Lumines: Puzzle Fusion

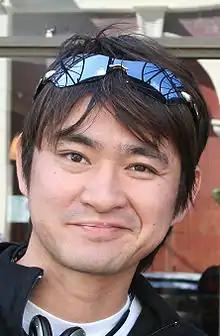
A photo of Tetsuya Mizuguchi taken on April 1, 2007

"Lumines: Puzzle Fusion" was the first game developed by Q Entertainment with Tetsuya Mizuguchi as the designer. Mizuguchi was part of the studio's founding following his departure from Sega after they dissolved United Game Artists, Mizuguchi's previous venture. It was developed by six people in a year. The game was 75% complete when it was announced at the Tokyo Game Show 2004. When he first learned about the PlayStation Portable (PSP), Mizuguchi was inspired to make a puzzle game with music for the device, which he described as an "interactive Walkman". He considered it ideal for his game because it was one of the few handheld consoles to have a headphone jack and high-quality sound. To attract casual players, Mizuguchi wanted his new game to be less daunting to play than his earlier titles "Rez" and "Space Channel 5". Originally, he wanted to make a music-heavy "Tetris"-style game but problems with licensing led him to create a new concept. Mizuguchi did not consider developing games for the PSP difficult and began working on the game before any PSP software tools were provided. The game's title was derived from "Lumine", meaning to illuminate. The subtitle "Puzzle Fusion" is intended to reflect the mixture of music and gameplay.